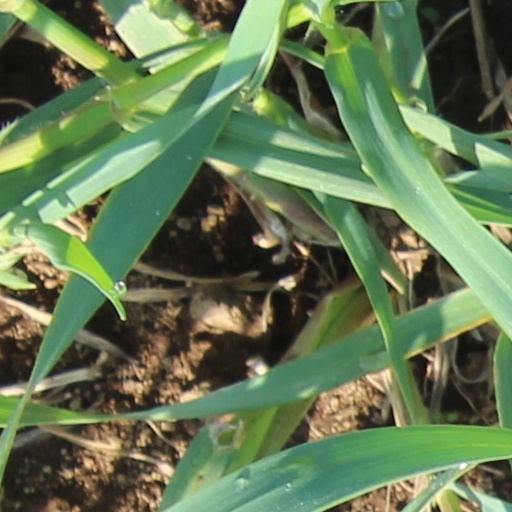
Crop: wheat